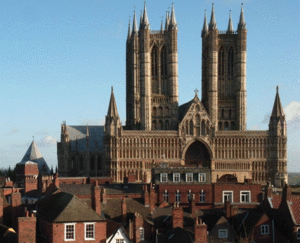
Lincoln (England) / Historie / Domkirke
Lincoln Cathedral
Lincoln er domkirkeby og countysæde i Lincolnshire i England, kendt for sin middelalderlige bydel.